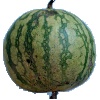
Label: watermelon